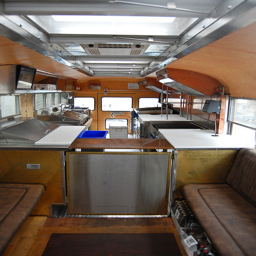
A room with chrome finish and two seated areas.
A kitchen that is on the inside of a train.
the inside of a bus converted into a kitchen
A kitchen that has various items inside of it.
A view of a camper that appears to have a full kitchen.